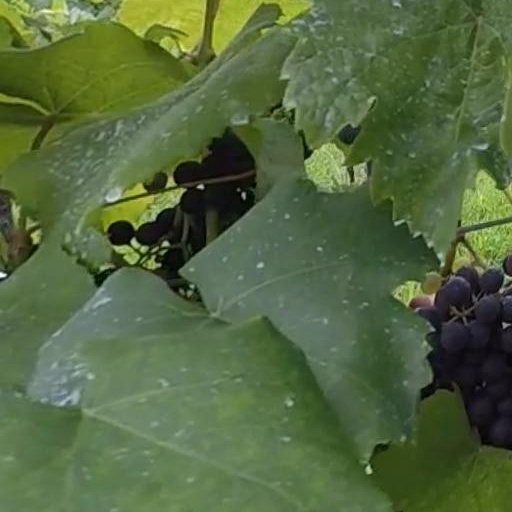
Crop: grape